Olusegun Obasanjo

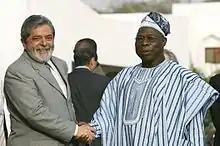
Olusẹgun Obasanjo and the President of Brazil, Lula da Silva, 2005

One of Obasanjo's major tasks, in which he succeeded, was to improve Nigeria's international reputation, which had been tarnished under Abacha. He spent over a quarter of his first term abroad, having visited 92 countries by October 2002. In October 1999, Obasanjo launched a South African-Nigerian Bi-National Commission to discuss cooperation between the two countries, the largest powers on Sub-Saharan Africa. Obasanjo retained Nigeria's close ties with the U.S., bringing in U.S. advisers to help train the Nigerian military. He had close ties with U.S. President Bill Clinton and also got on with Clinton's successor George W. Bush; Bush visited Abuja in 2000, and Obasanjo visited Washington DC in 2006. Pursuing warmer relations with the U.K. than he had in the 1970s, he attended his first Commonwealth Conference in November 1999 and hosted that in December 2003, where he received an honorary knighthood from British Queen Elizabeth II.